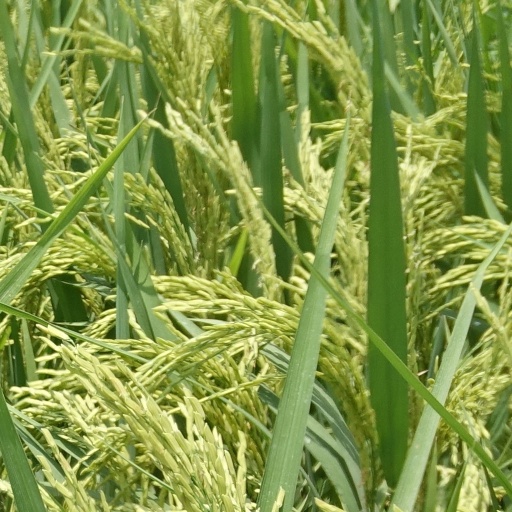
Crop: rice